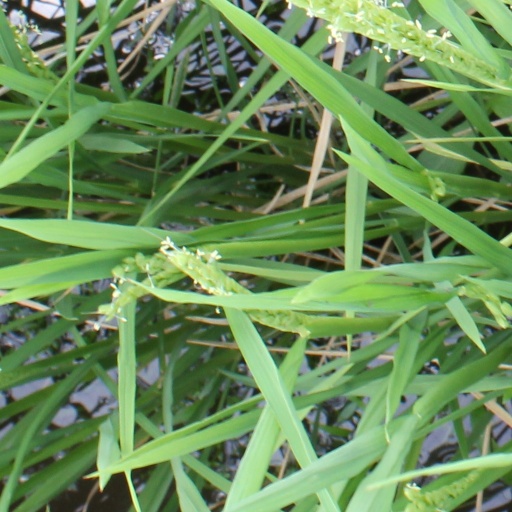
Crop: rice